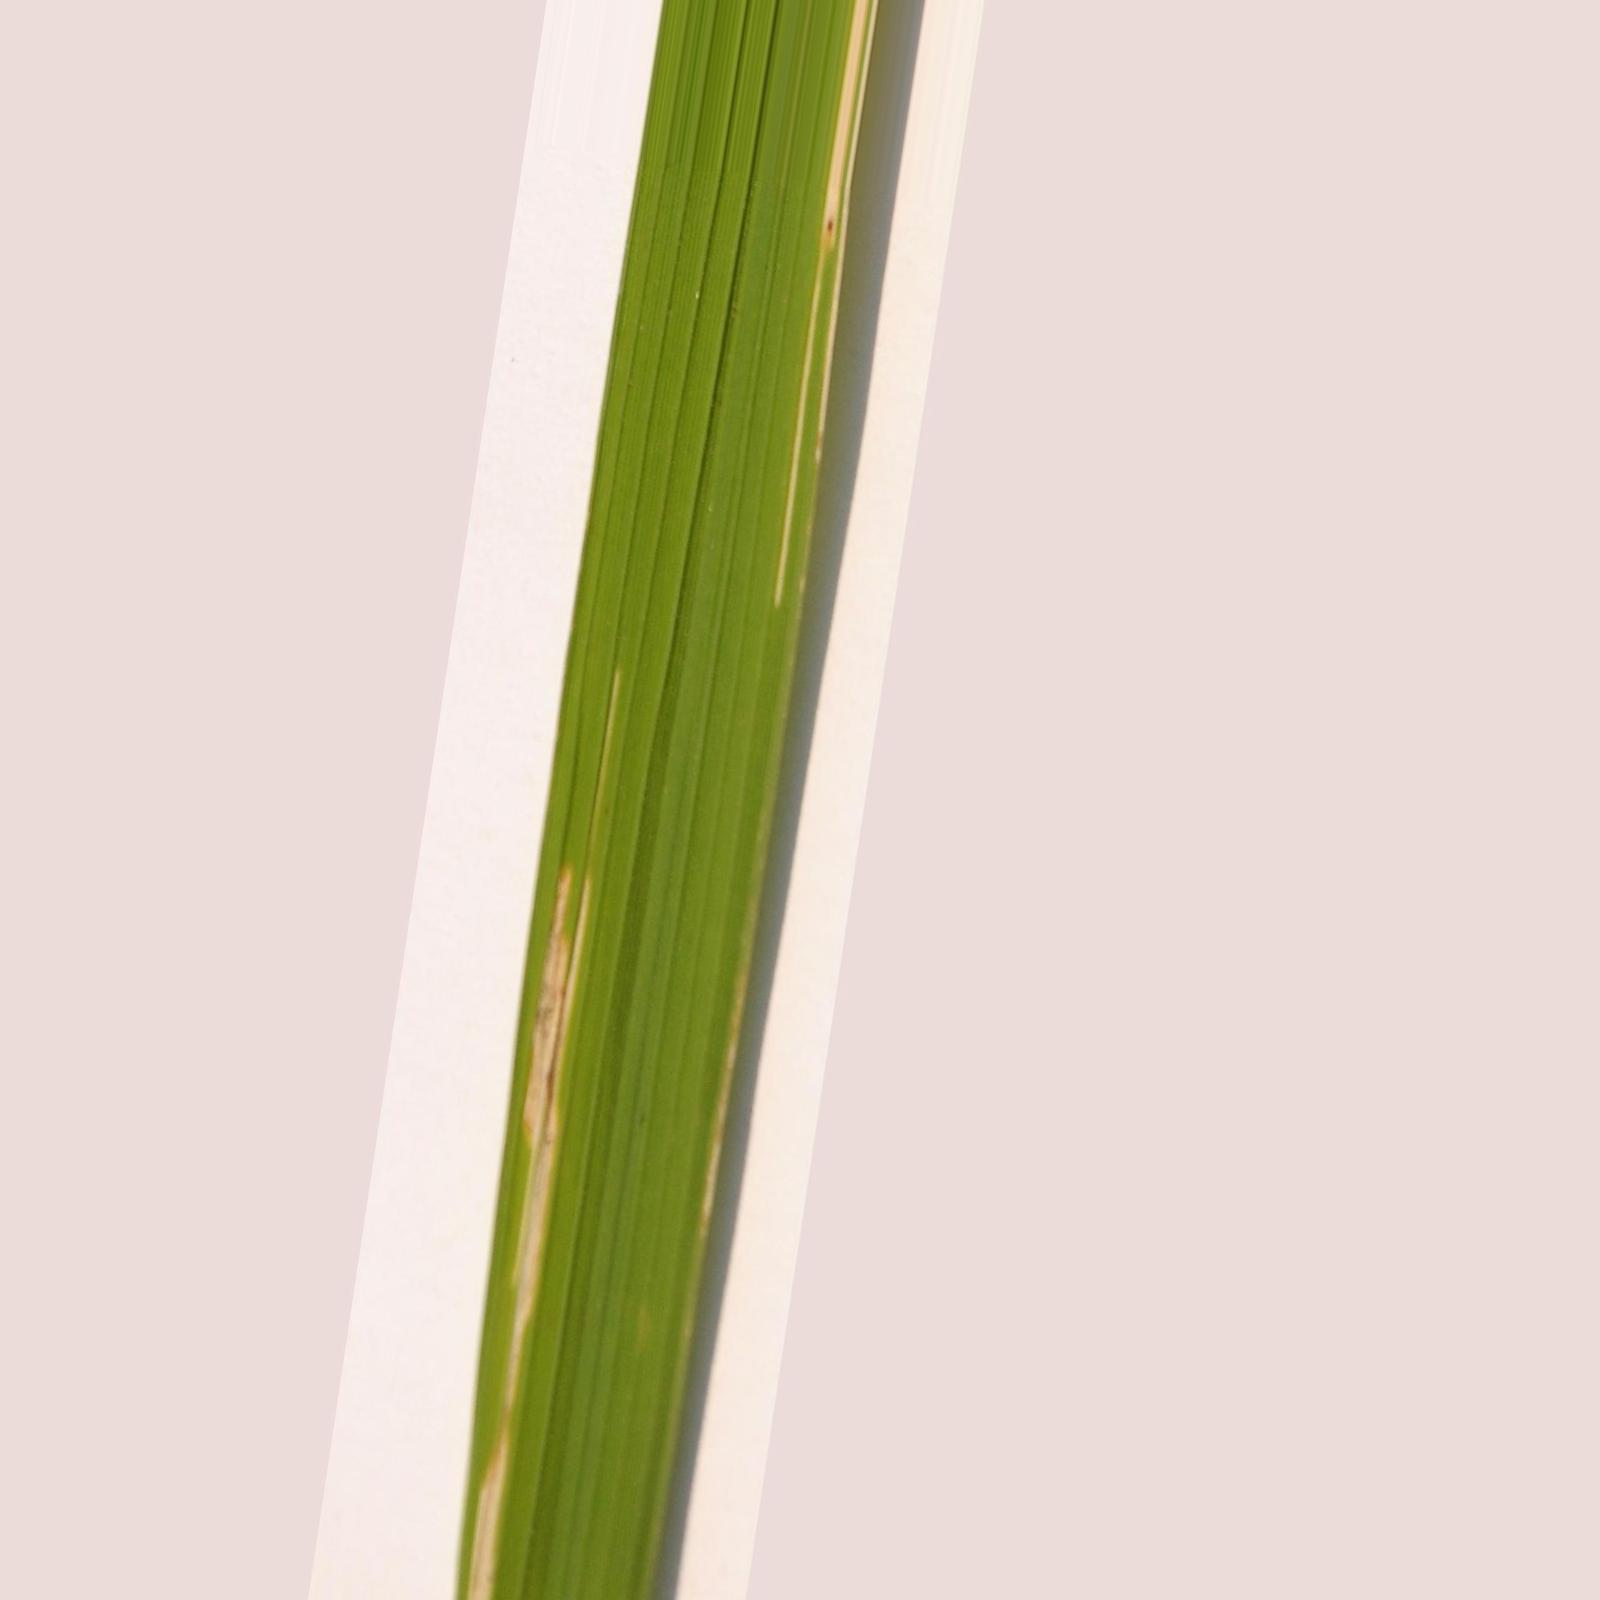
Nhãn: Bệnh Bạc lá (Bacterial leaf blight)